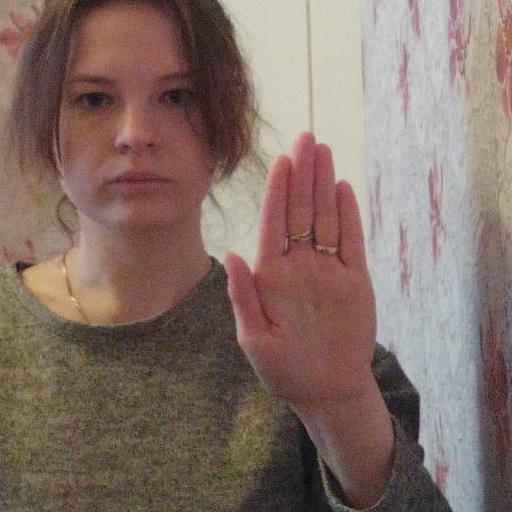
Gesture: stop